Toyota Etios

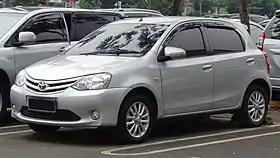
2013 Toyota Etios Valco 1.2 E (NGK10; pre-facelift, Indonesia)

The Toyota Etios is a subcompact car consisting a line of four-door saloon/sedan and five-door hatchback produced by the Japanese automaker Toyota from 2010 to 2023. The saloon version was launched in December 2010 and the hatchback version (with additional "Liva" and "Valco" suffixes in India and Indonesia respectively) followed in June 2011. The vehicle is built on the EFC platform.